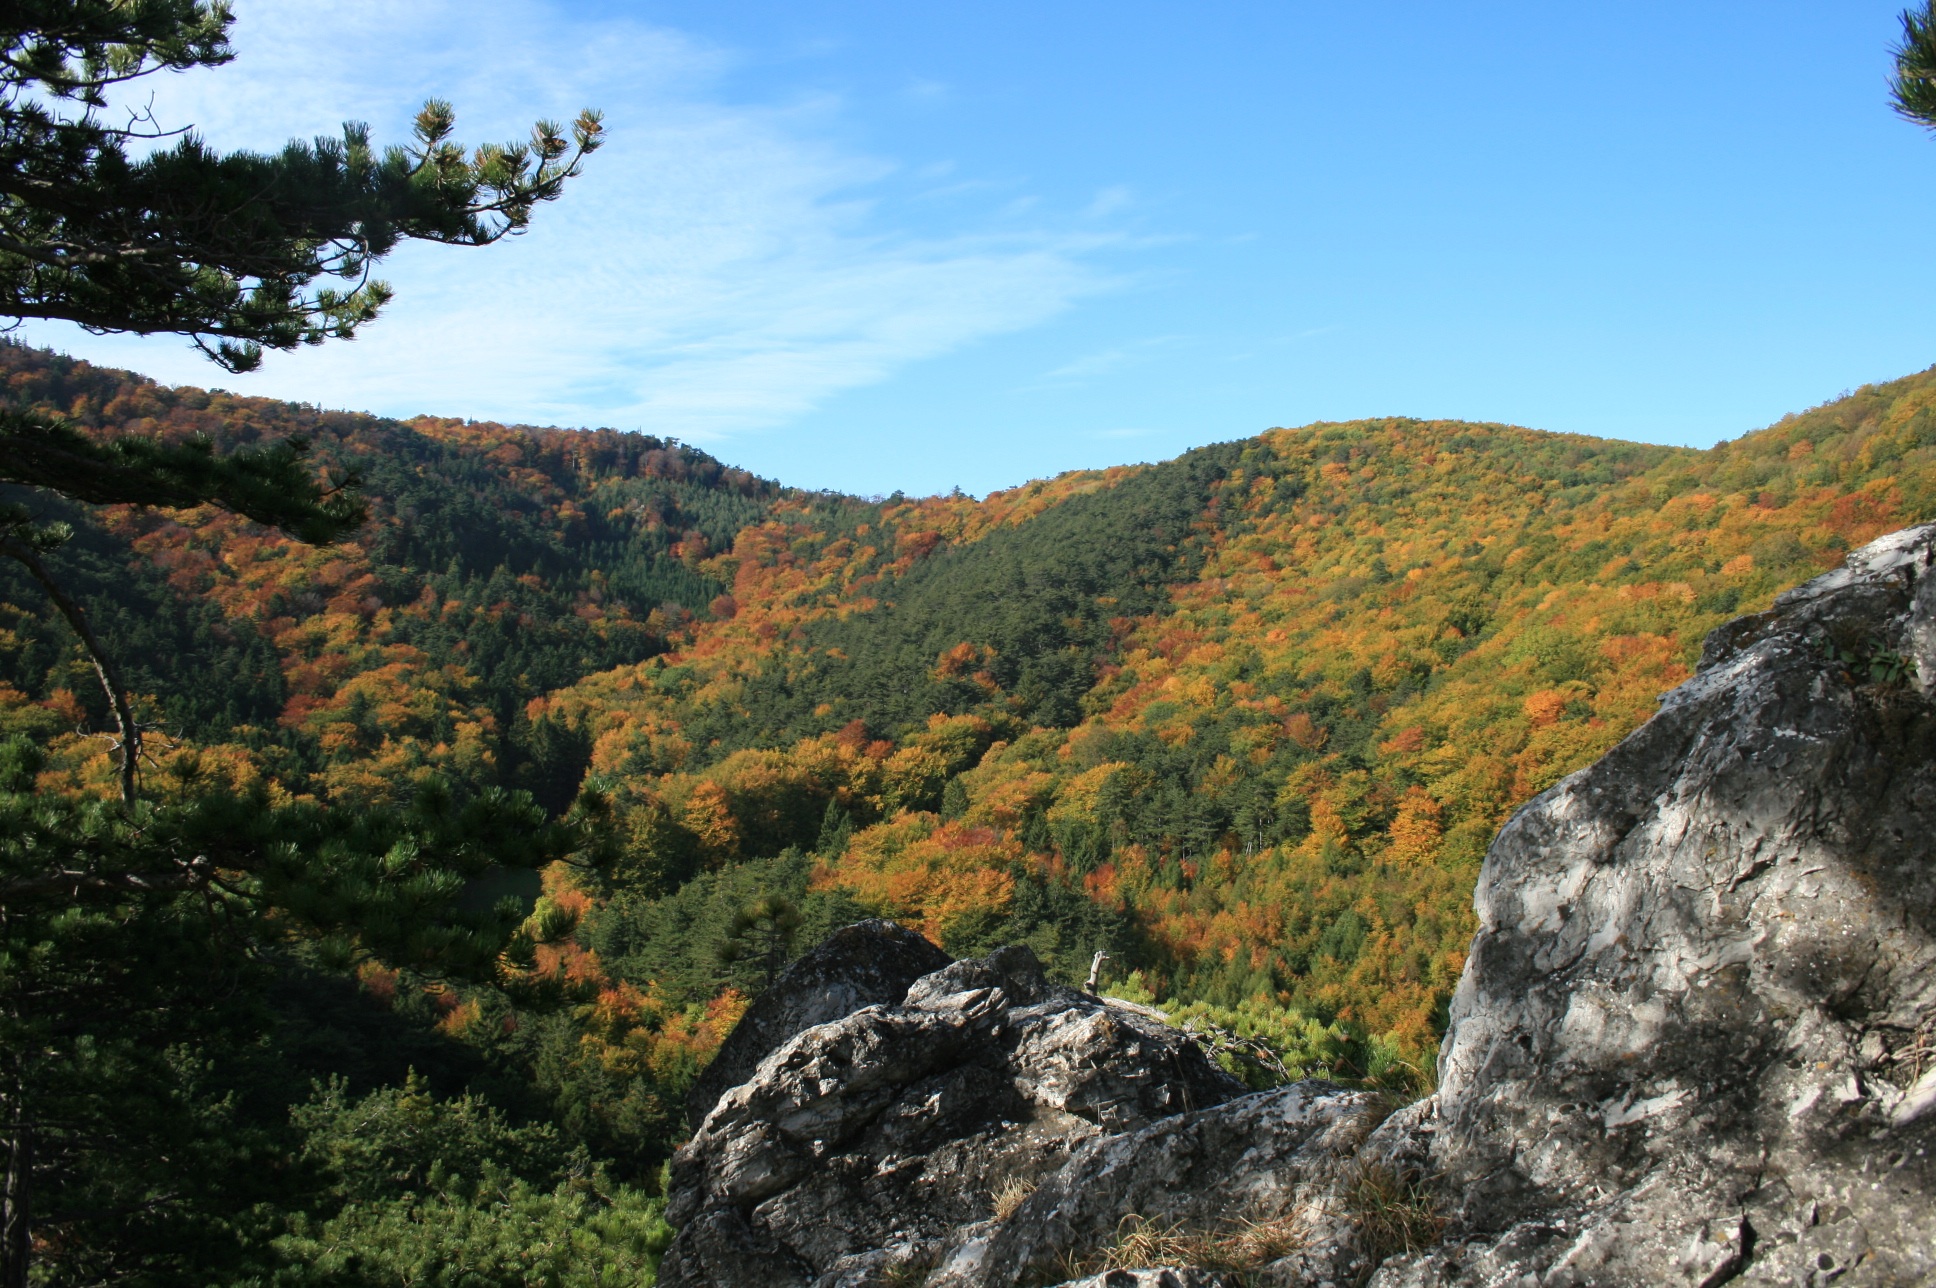
landscape, tree, nature, forest, rock, wilderness, walking, mountain, trail, hill, adventure, mountain range, cliff, autumn, canyon, terrain, ridge, autumn mood, geology, ravine, plateau, ecosystem, landform, mountainous landforms